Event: Ecuador Earthquake
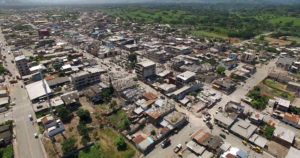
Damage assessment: damage